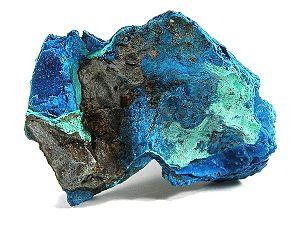
La connellite, est une espèce minérale composée de sulfate de cuivre hydraté, de chloro-sulfates et d'hydroxyde de formule : Cu₁₉ Cl₄ (OH)₃₂ 3H₂O. les cristaux peuvent atteindre 2,5 cm.